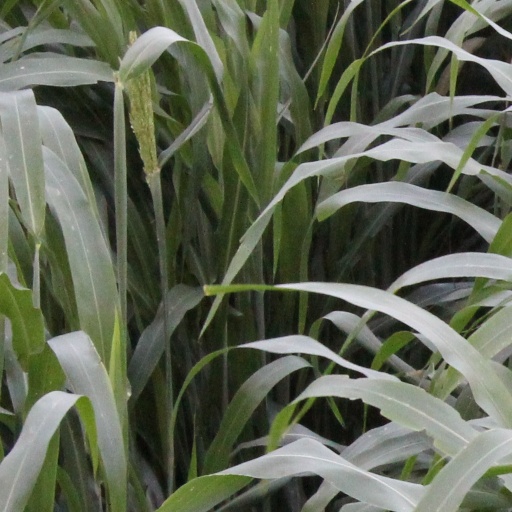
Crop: sorghum